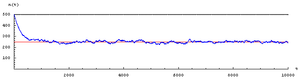
Le modèle des urnes est un modèle stochastique introduit en 1907 par les époux Ehrenfest pour illustrer certains des « paradoxes » apparus dans les fondements de la mécanique statistique naissante. Peu de temps en effet après que Boltzmann a publié son théorème H, des critiques virulentes furent formulées, notamment par Loschmidt, puis par Zermelo, Boltzmann étant accusé de pratiquer des « mathématiques douteuses ».